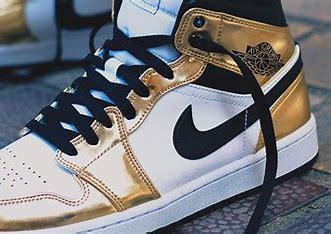
Brand: Jordan
Model: 1 Mid